1972 Montreal Museum of Fine Arts robbery

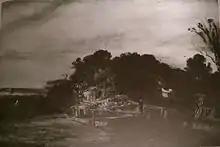
A slightly sepia-toned image of a painting showing a cottage surrounded by dark trees under an overcast late-evening sky

The Montreal Museum of Fine Arts (MMFA) was established in 1860 as the Art Association of Montreal, to encourage art appreciation in the city. It did not start to exhibit works until the late 1870s and 1880s, when wealthy patrons who had prospered from Canada's industrialization began to donate both cash and works, and it was soon able to build Canada's first space explicitly intended for art exhibition. In 1913 it built its current main building, now the Michal and Renata Hornstein Pavilion, on Sherbrooke Street. The neighborhood is known today as the Golden Square Mile, because it was home to many of Canada's wealthiest and most successful families.